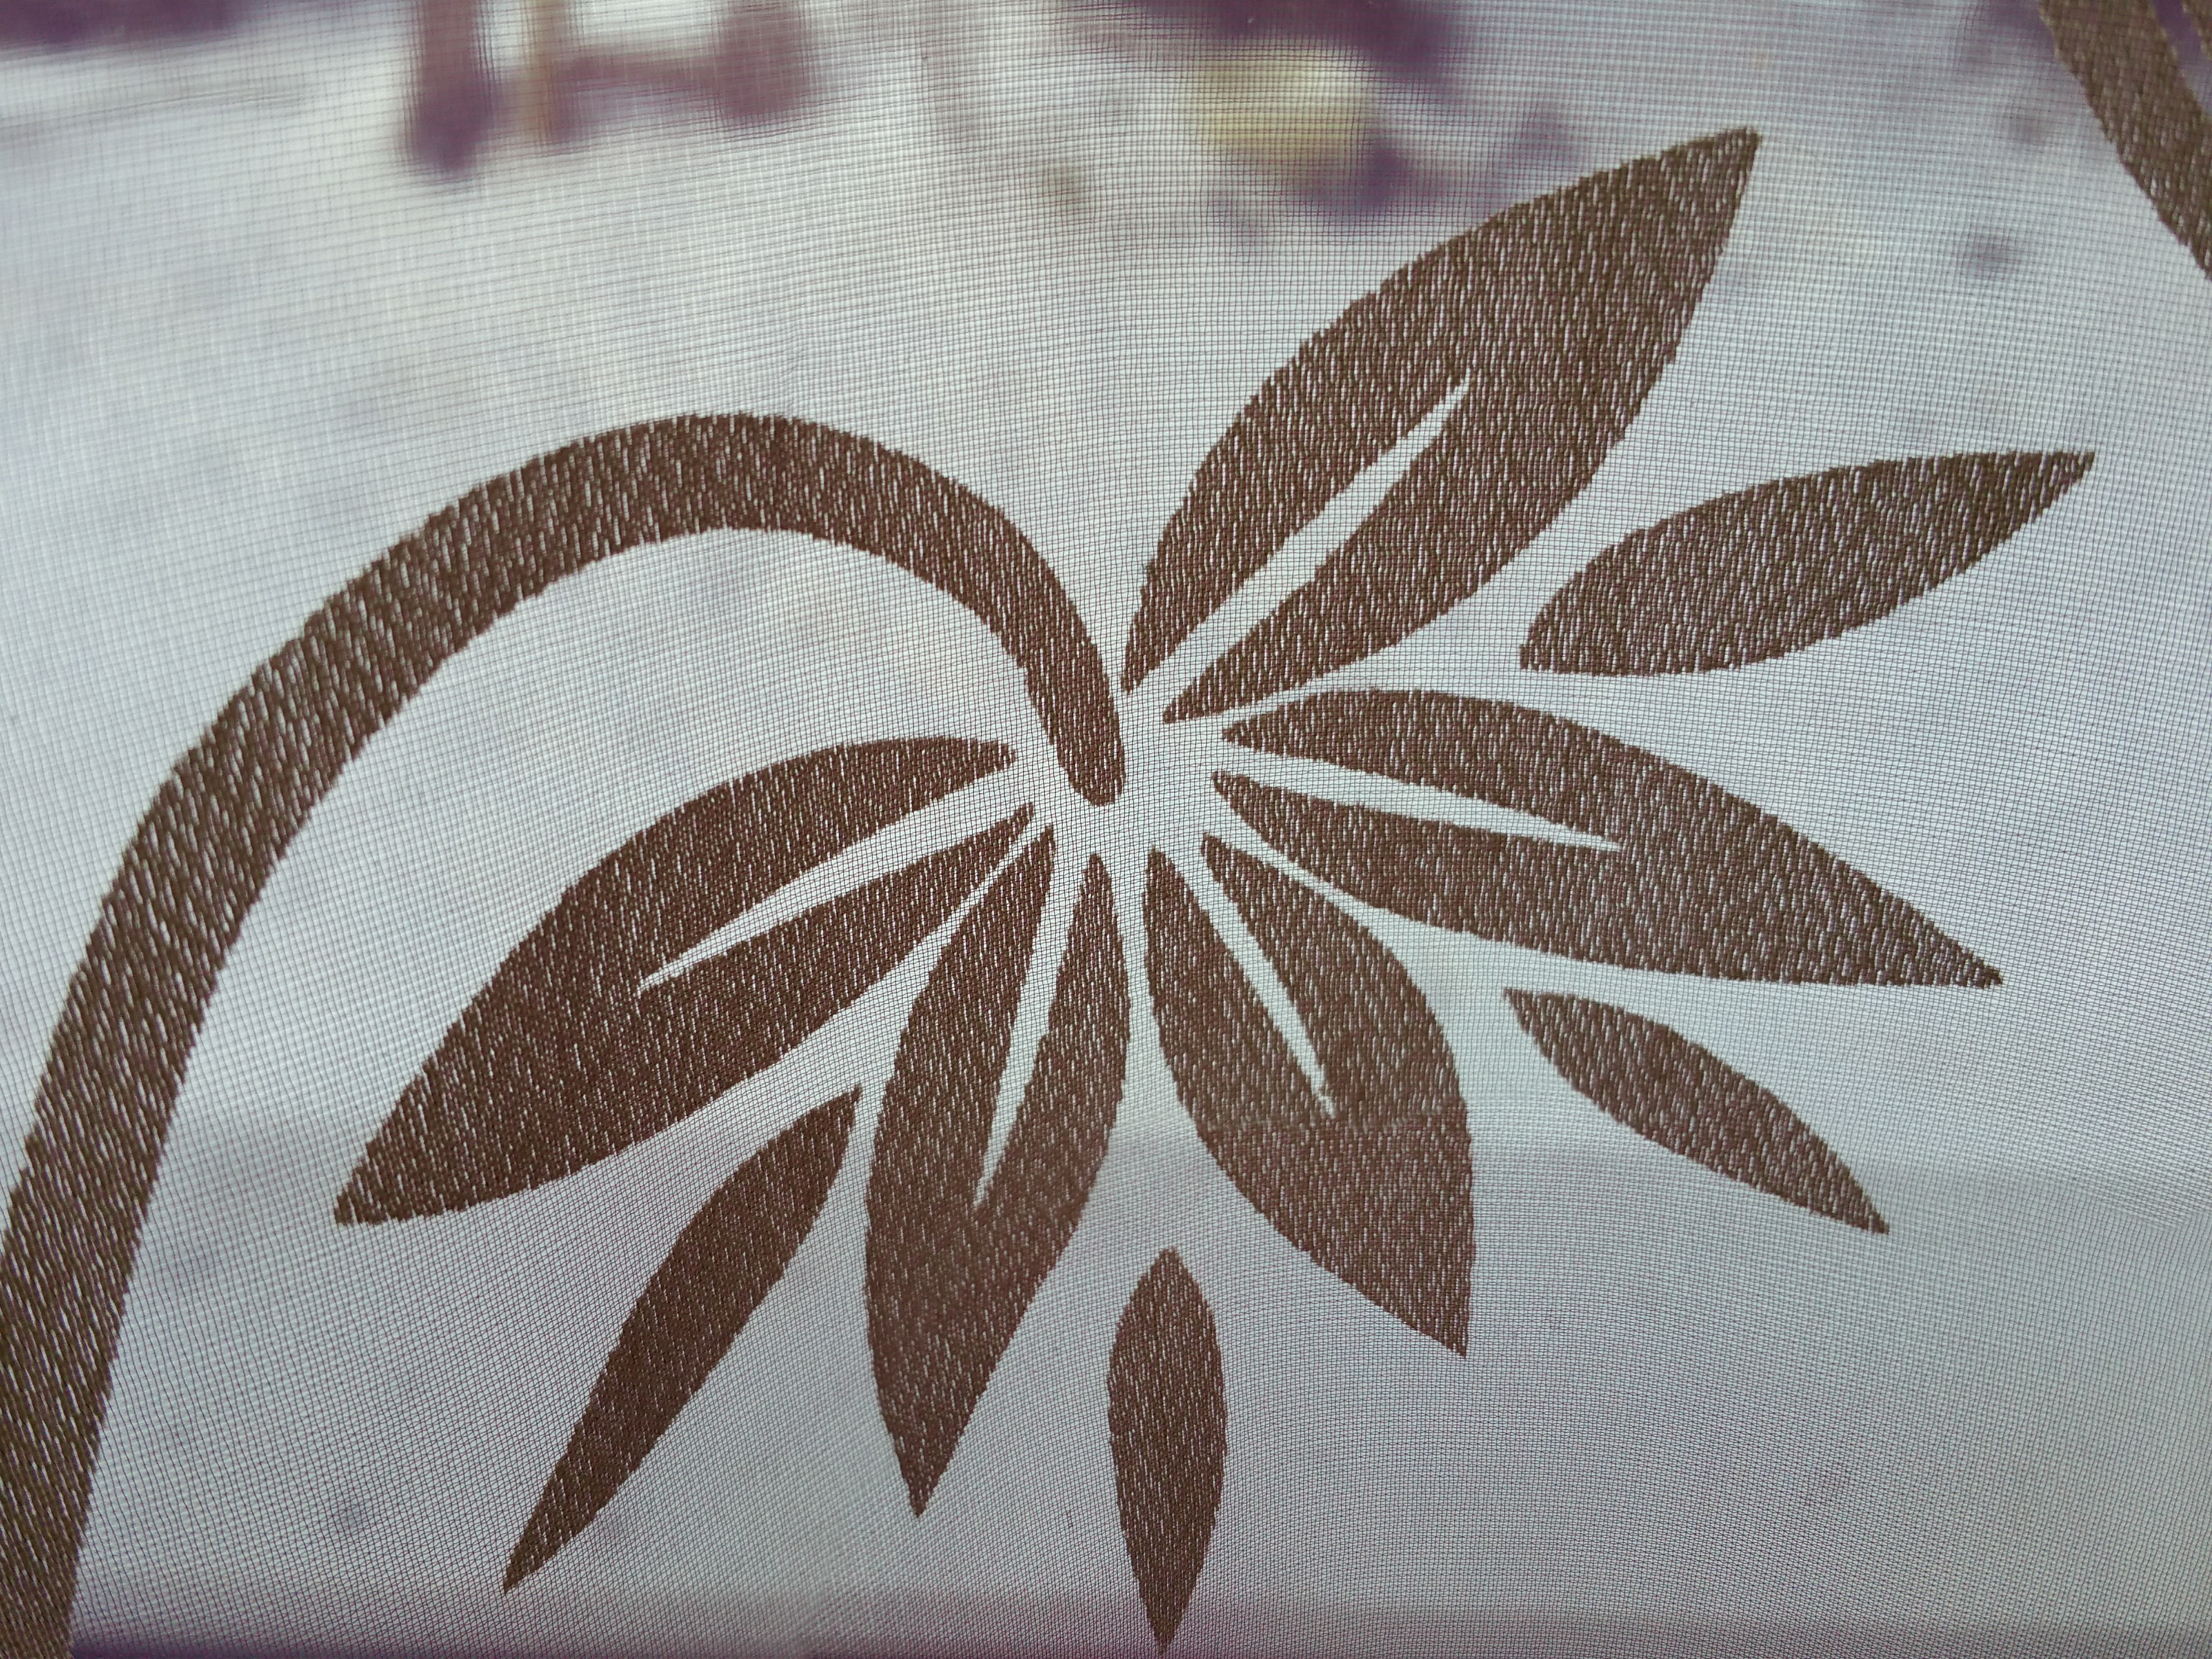
leaf, flower, pattern, brown, furniture, material, background image, textile, art, flooring